Jack Burnham

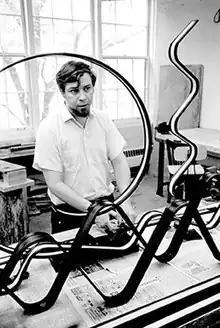
Burnham with one of his light-tape sculptures in 1967

While he is best known as a theorist, Burnham was trained as an artist; the art he produced included alchemy-imspired diagramatic drawings, sculptures and works that incorporated light. From 1955 through the 1960s he focused on sculpture, many of which incorporated light or included viewer-activated technology and electro-luminous "ribbons". During a fellowship at MIT, Burnham created a series of sculptures including "Tape Light" (1969). The sculptures and light environments were made with electroluminescent Tape-Lite, a material produced by the Sylvania Corporation that was used by the military for safety lights, instrument panels, and helicopter landing markers. Between the years of 1965–1969, he had five solo exhibitions of his work, and from 1957 to 1978, he participated in numerous group shows.